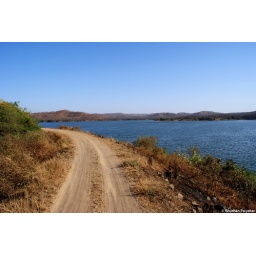
A road by the lake